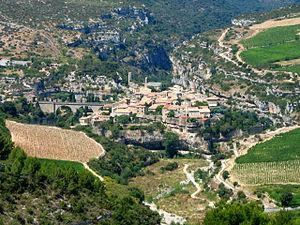
Minerve, village de l'Hérault
Le siège de Minerve est une opération militaire de Simon IV de Montfort au cours de ses campagnes visant à conquérir les vicomtés de Béziers, d'Albi et de Carcassonne. C'est aussi l'occasion du premier bûcher de cathares.